Denis Spitsov

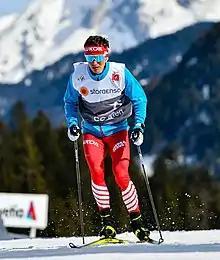
Spitsov in 2019

Denis Sergeyevich Spitsov (born 16 August 1996) is a Russian cross-country skier who competes internationally.